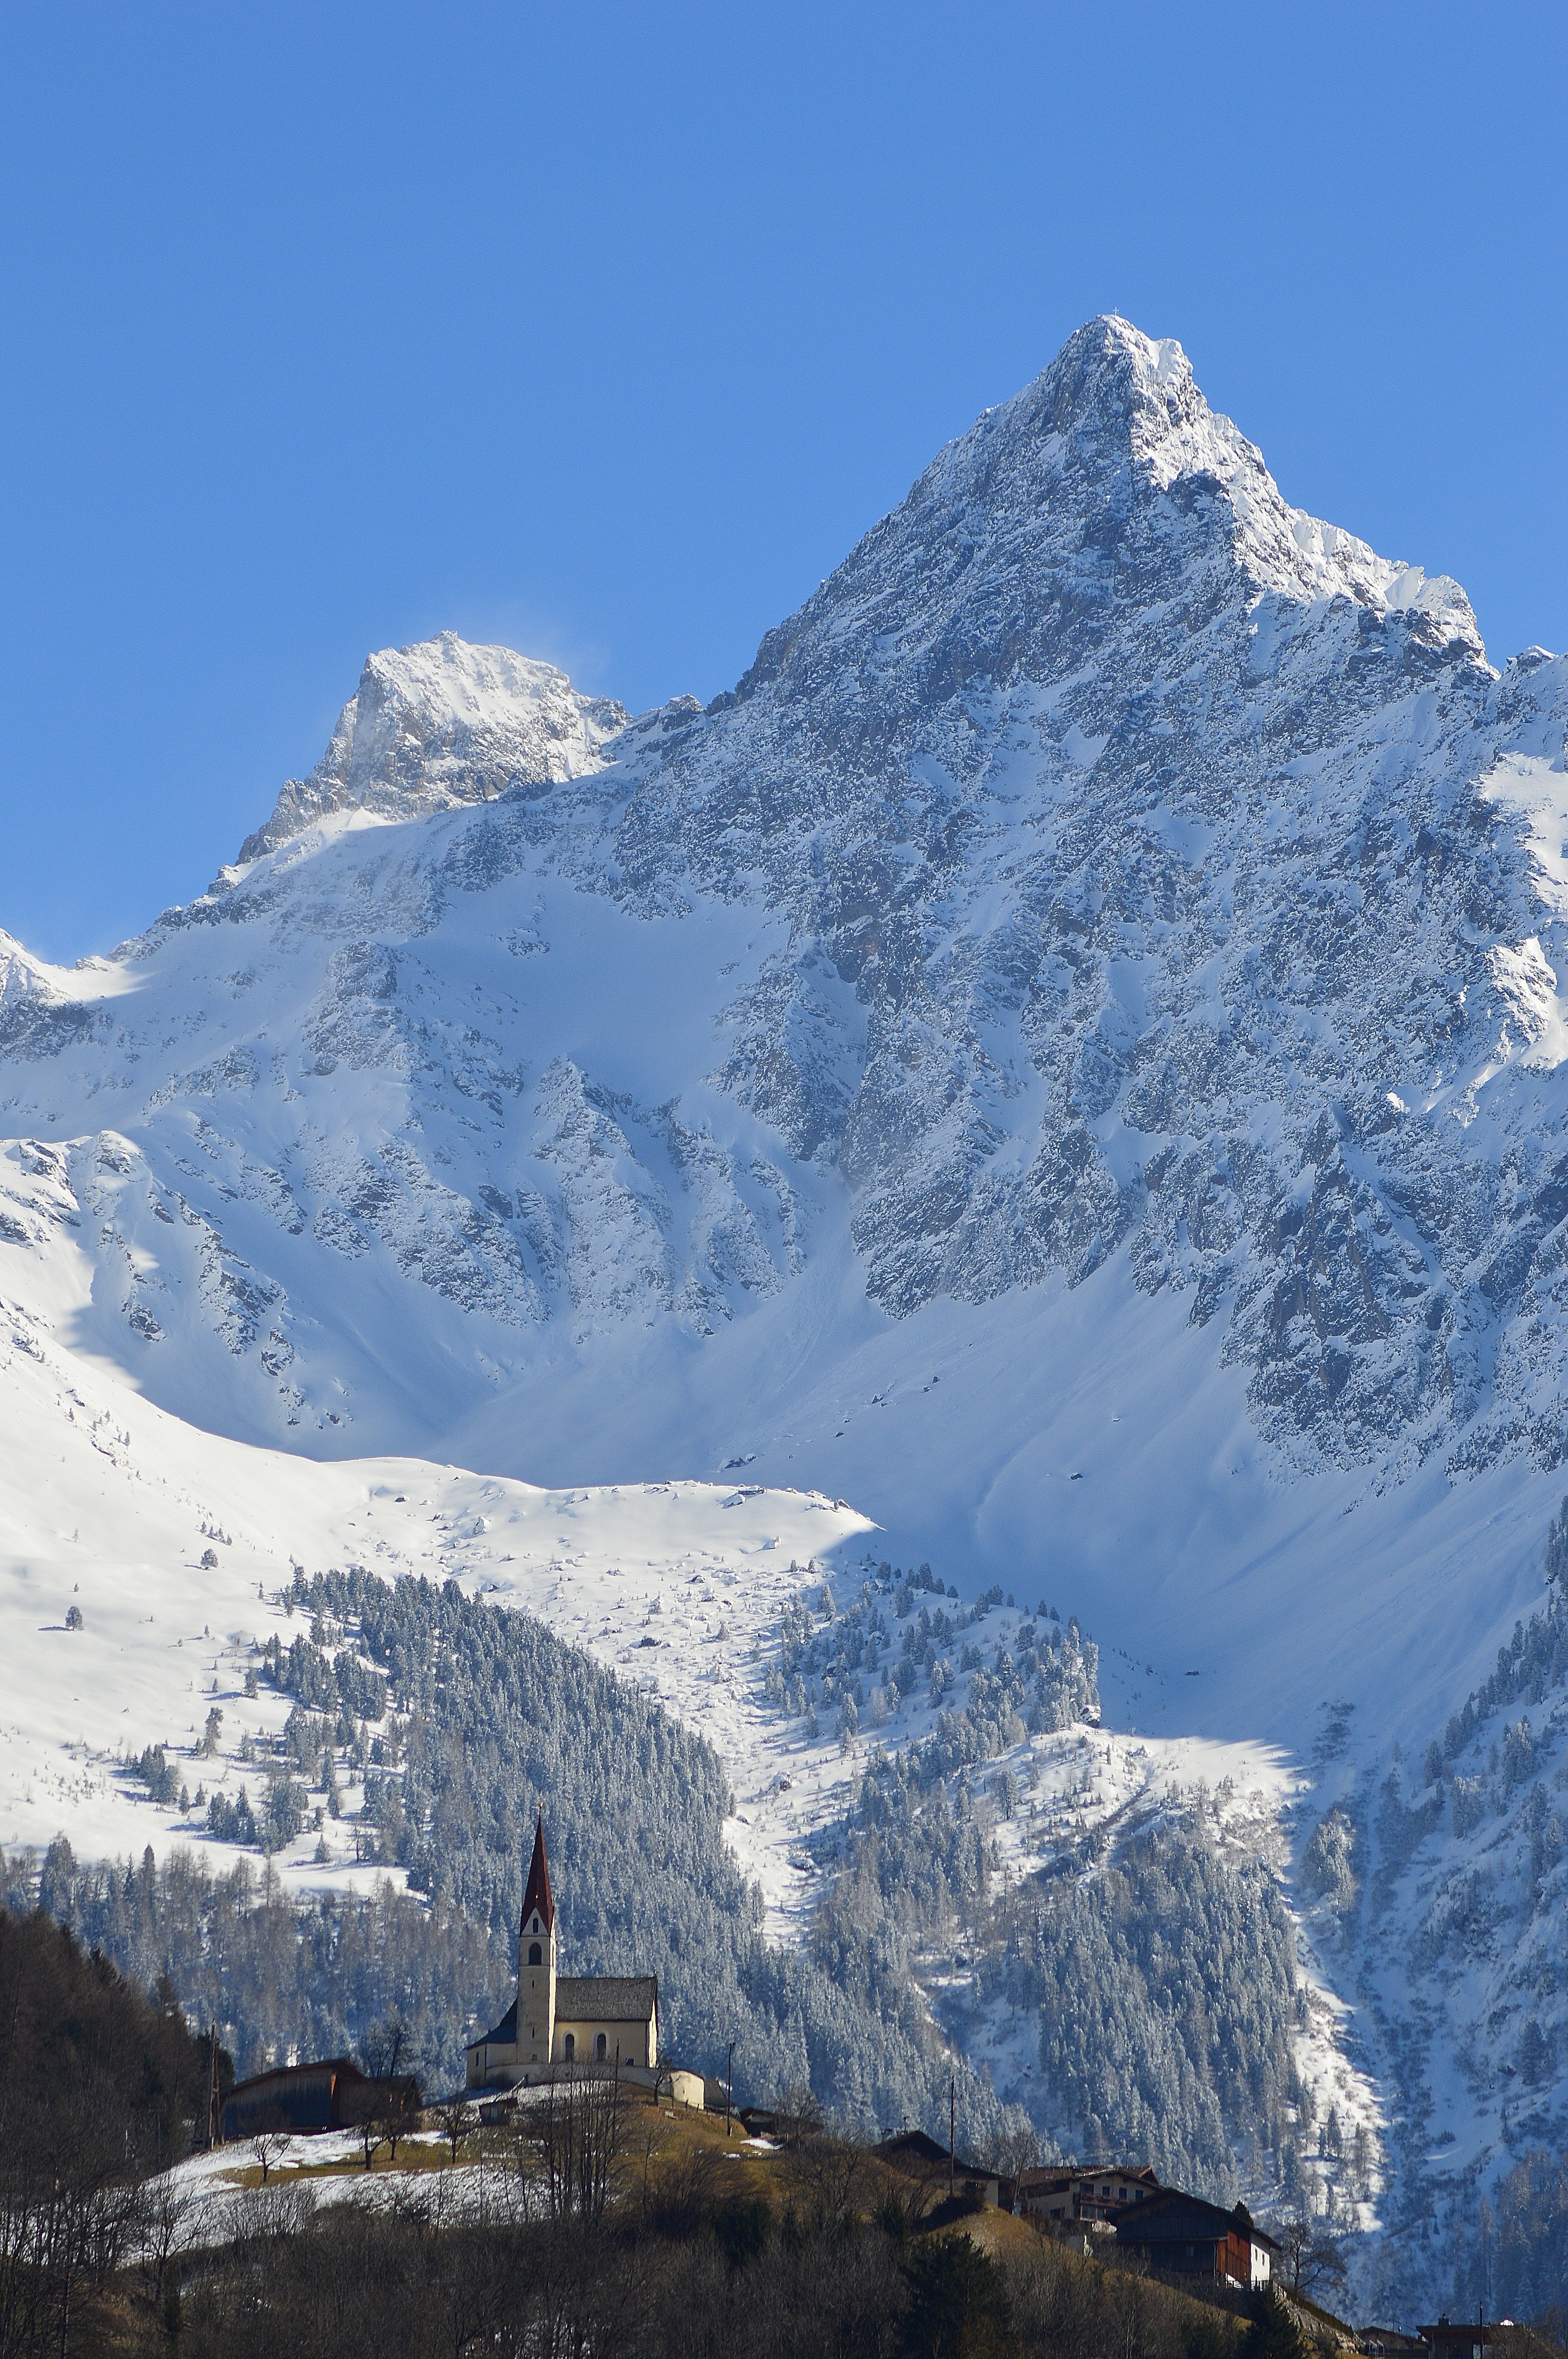
mountain, snow, winter, mountain range, panorama, weather, alpine, season, ridge, summit, austria, massif, mountains, alps, plateau, cirque, piste, landform, mountain pass, oetz, tztal alps, geographical feature, mountainous landforms, geological phenomenon, oetztal alps